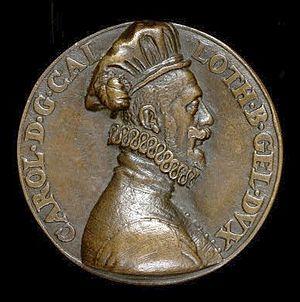
Pierre Woeiriot de Bouzey, né à Neufchâteau en 1532 et mort à Damblain en 1599, est un peintre, sculpteur, graveur et médailleur français.